Beatrice d'Este

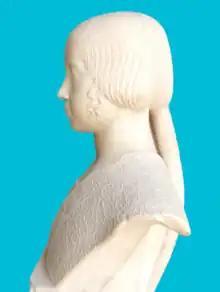
Bust of Beatrice d'Este, Gian Cristoforo Romano, 1485–90

She was born on 29 June 1475 in the Castello Estense in Ferrara as the second child of Ercole I d'Este and Eleanor of Aragon. As his father did not yet have a male heir, Beatrice's birth was a disappointment to her family and the court.